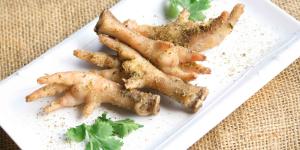
patas de pollo al horno con limon